Drown (film)

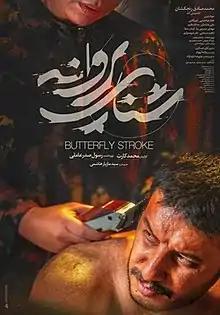
Film poster

Drown (also titled "Butterfly Stroke") is an Iranian drama crime mystery film directed by Mohammad Kart. The film screened for the first time at the 38th Fajr Film Festival and earned 12 nominations and received 5 awards.